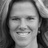
Emotion: happy